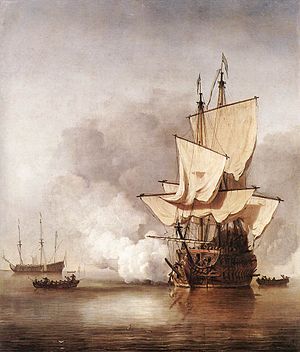
Orlogsmand (krigsskib)
En hollandsk orlogsmand affyrer en salut. "The Cannon Shot", maleri af Willem van de Velde den yngre.
En orlogsmand var et stort krigsskib i sejlskibstiden. Betegnelsen blev mest brugt om skibe med mindst to kanondæk.